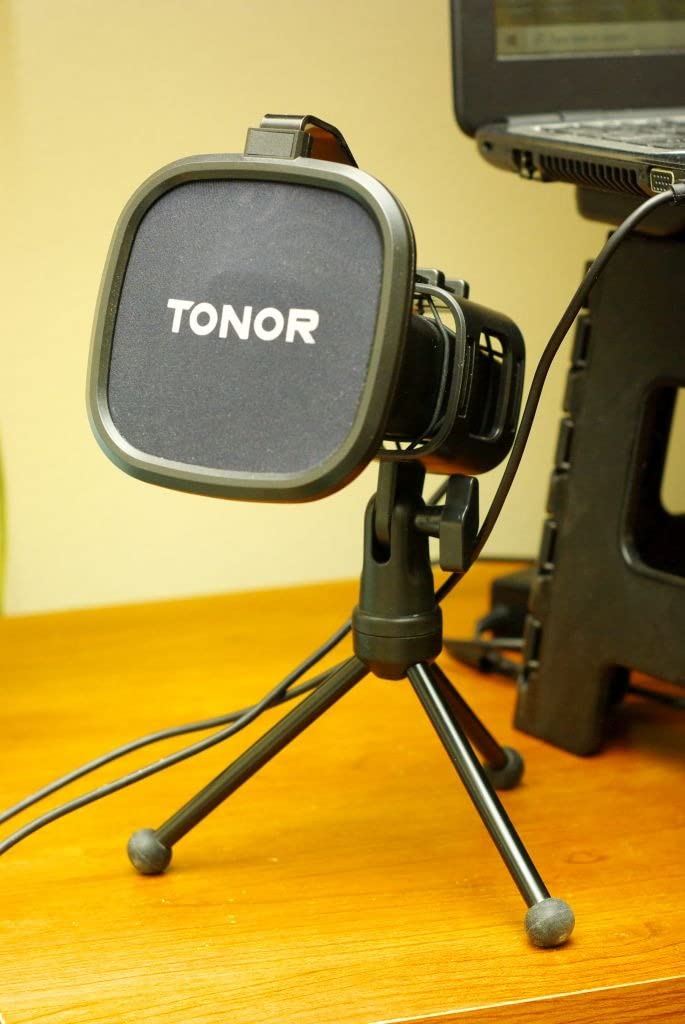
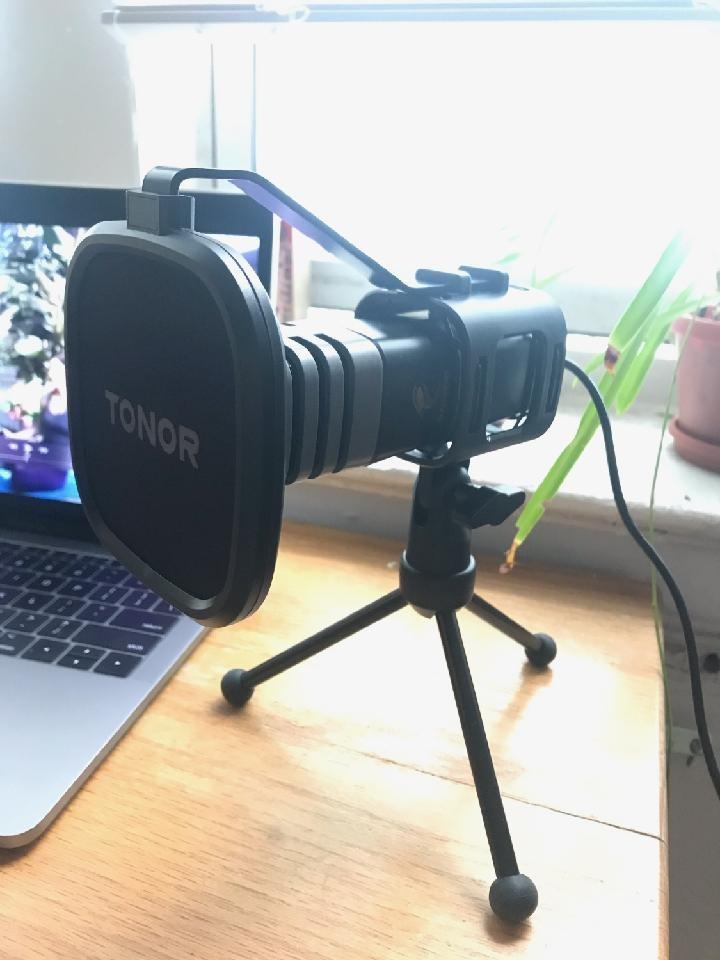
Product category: microphone
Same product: yes